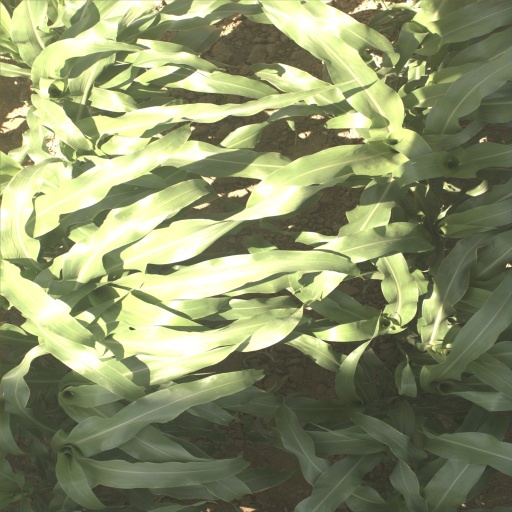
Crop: sorghum